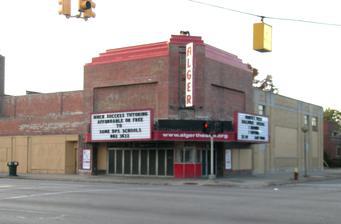
Building: Alger Theater
Country: United States of America
Year built: 1935
United States historic place Alger Theater U.S. National Register of Historic Places Interactive map Location 16451 East Warren Avenue Detroit , Michigan Coordinates 42°24′13″N 82°56′14″W / 42.40361°N 82.93722°W / 42.40361; -82.93722 Built 1935 Architectural style Art Deco , Art Moderne NRHP reference No. 05000719 Added to NRHP July 22, 2005 The Alger Theater is a historic theater at 16451 East Warren Avenue in the MorningSide neighborhood of Detroit , Michigan . It is one of only two remaining intact and unchanged neighborhood theaters in the city of Detroit (the second being the Redford Theatre ). It was listed on the National Register of Historic Places in 2005. History The Alger Theater, presumably named for Michigan governor Russell A. Alger , was built by Detroit theater developers Saul and Hattie Sloan. The Sloans leased the theater to Detroit theater magnate George Washington Trendle , and it first opened on August 22, 1935, as a neighborhood cinema. When the Alger Theater opened, it was a luxury theater, and included amenities such as sound and projection equipment, seating, and air conditioning. It continued as a movie house for forty years. However, as the surrounding neighborhood suffered socioeconomic changes, attendance began dropping off. In the mid-nineteen seventies, ownership changed hands, and the theater was used for live performances and music in addition to movies. However, the theater closed its doors in 1981. In 1984, ownership changed hands again, and the Alger was re-opened as a B-movie house. However, profits were slim, and the theater closed again in less than a year. In 1986, the theater was purchased by Friends of the Alger Theater, a nonprofit community-based organization composed of neighborhood residents and businesses dedicated to preserving the Alger Theater. They are developing programming for the community while raising funds to refurbish and reopen the theater. Description The Alger sits at the corner of Warren Avenue and Outer Drive. It is constructed of structural steel faced with brick. A two-story square-plan tower structure with an instepped parapet stands at the corner, dominating the building's facade. The tower houses the theater entrance and box office. A vertical sign with the theater's name extends from the tower toward the street. Along the Warren facade, four single-story commercial spaces faced with painted yellow brick line the sidewalk; the facade of the theater proper above is set back. On the interior of the theater, the inner and outer lobby and the balcony-less auditorium still show much of their historic finish. The auditorium is constructed of concrete block with horizontal banding in smaller concrete brick; it originally sat 1182 people but now seats 825. The stage was extended into the seating area to provide for theatrical performances. Stepped metal sconces with rounded ends adorn the walls. An anchor for community building Friends of the Alger Theater is a 25-year-old nonprofit organization. Alger Theater Matters The Friends were awarded historic designations for the theater on the state, federal and local levels. In March 2009, the city's Historic Designation Advisory Board unanimously voted to recommend that the City Council approve the designation. The Detroit City Council approved the formal local historic designation on Oct. 21, 2009. The state and federal designations were granted in 2005. In order to provide cultural opportunities and build community in the surrounding neighborhoods, the Friends provide free off-campus programming including a theater arts class at local Detroit Public Schools in partnership with Matrix Theater Company and the summertime outdoor movie series, Film on the Hill, at Balduck Park on the third Saturdays of June, July and August. In 2014, the theater was surveyed for asbestos and underwent abatement, clearing a large barrier to restoration. The group is currently raising funds for repairs to stabilize the theater, planning events and fundraising for full renovation of the 825-seat Art Moderne space. See also Theatre in Detroit References